Mirror neuron

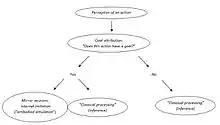
The mirror neurons can be activated only after the goal of the observed action has been attributed by other brain structures.

Vladimir Kosonogov sees another contradiction. The proponents of mirror neuron theory of action understanding postulate that the mirror neurons code the goals of others' actions because they are activated if the observed action is goal-directed. However, the mirror neurons are activated only when the observed action is goal-directed (object-directed action or a communicative gesture, which certainly has a goal too). How do they "know" that the definite action is goal-directed? At what stage of their activation do they detect a goal of the movement or its absence? In his opinion, the mirror neuron system can be activated only after the goal of the observed action is attributed by some other brain structures.